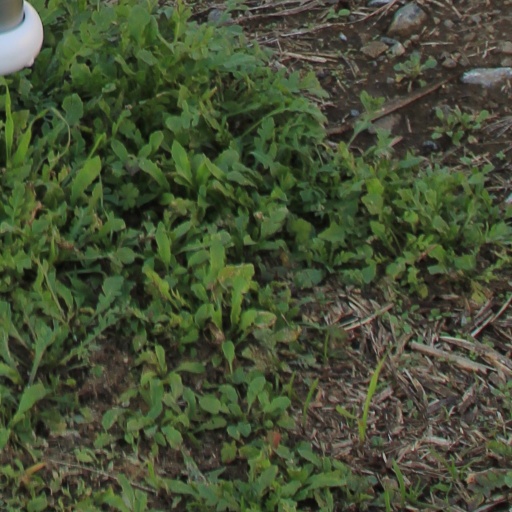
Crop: grape